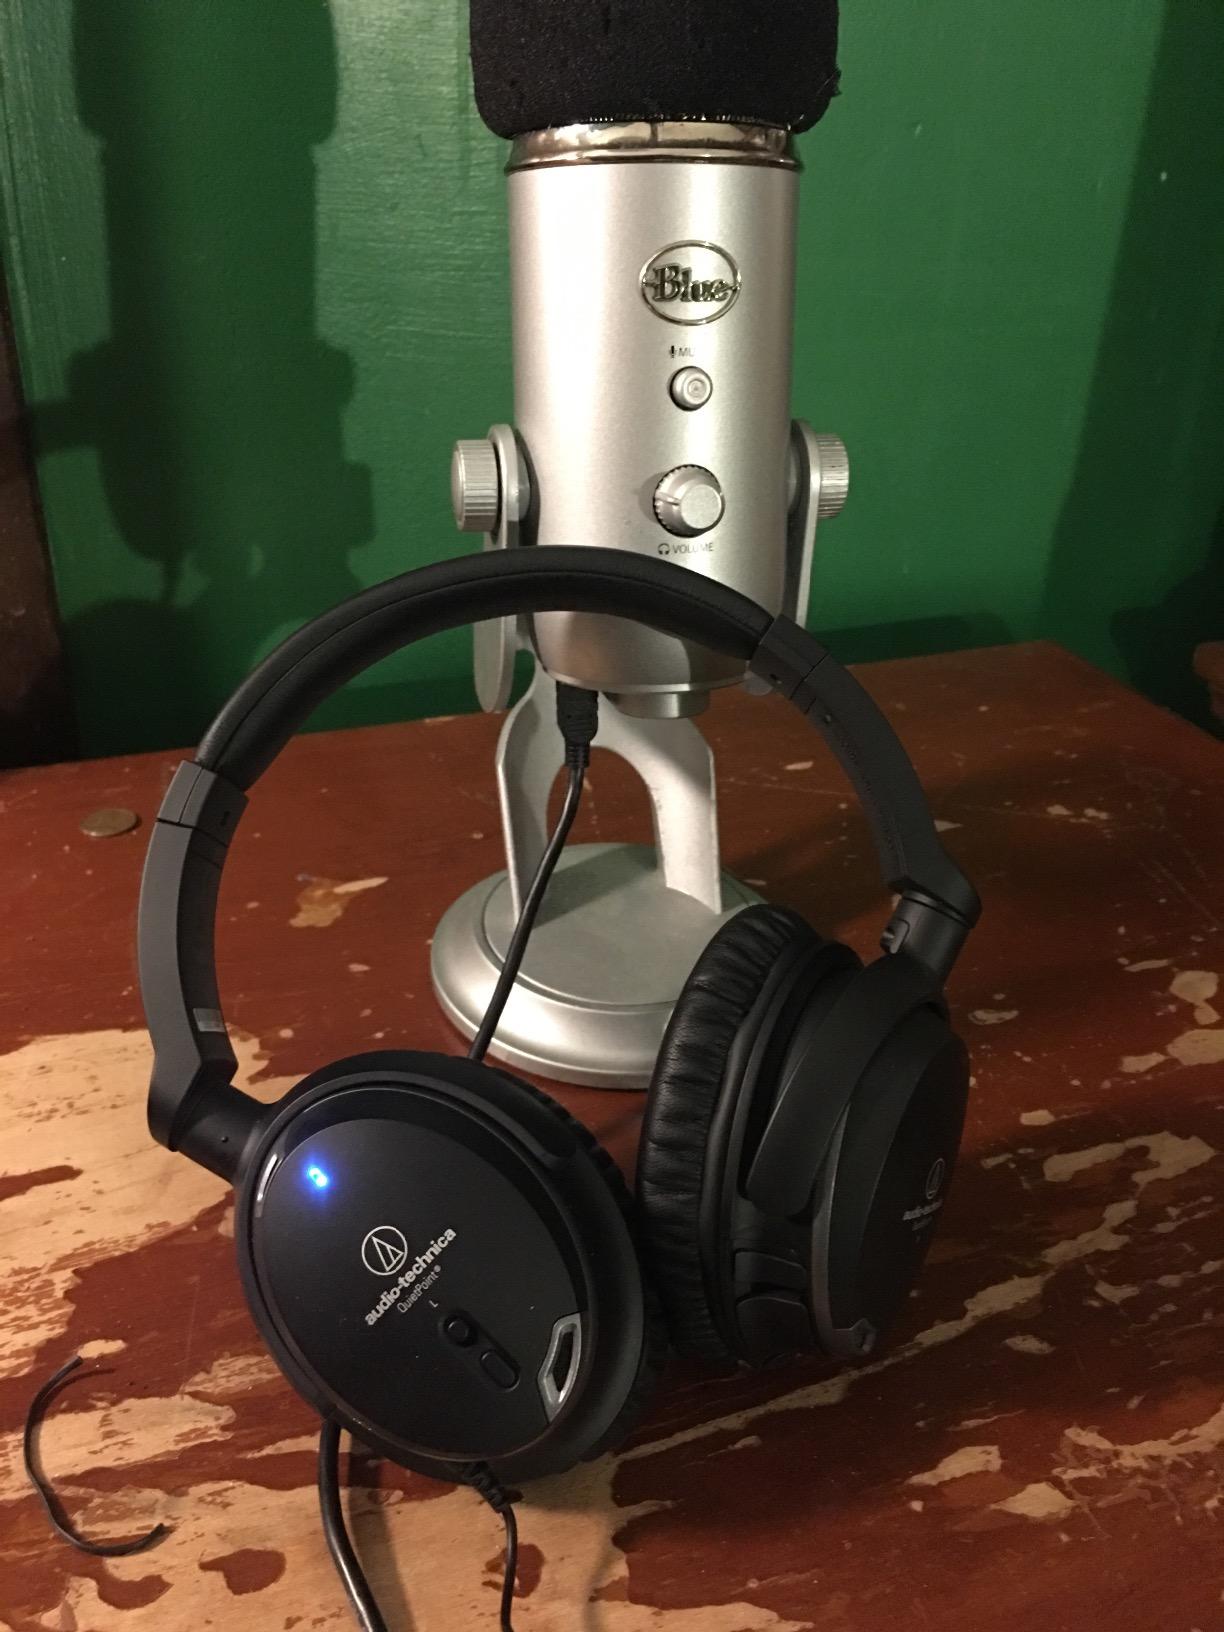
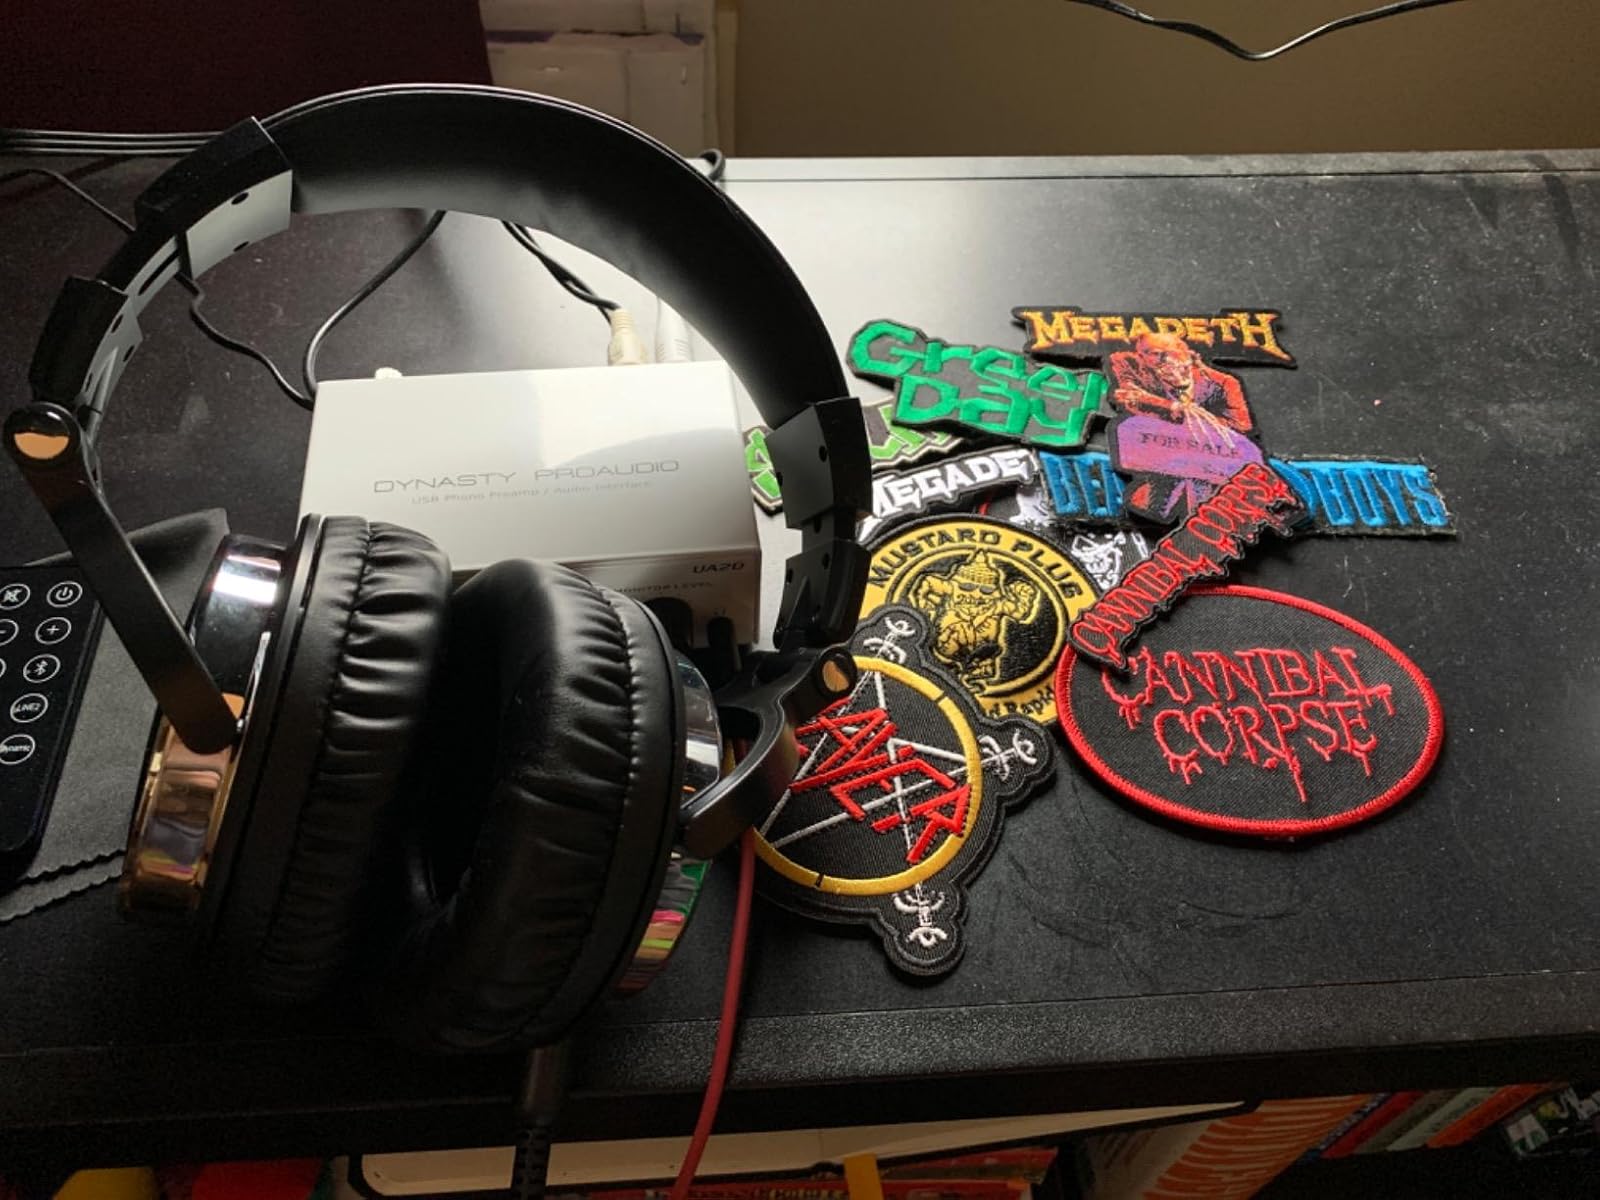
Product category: headphones
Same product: no